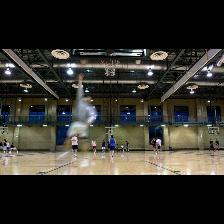
Label: Human